Soldiers of Fortune (2012 film)

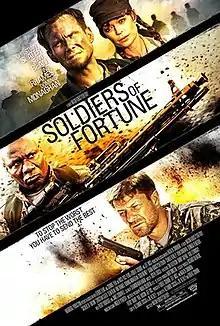
Film poster

Soldiers of Fortune is a 2012 action film directed by Maksim Korostyshevsky and starring Christian Slater, Dominic Monaghan, Sean Bean, James Cromwell and Ving Rhames. It was shot in Ukraine.